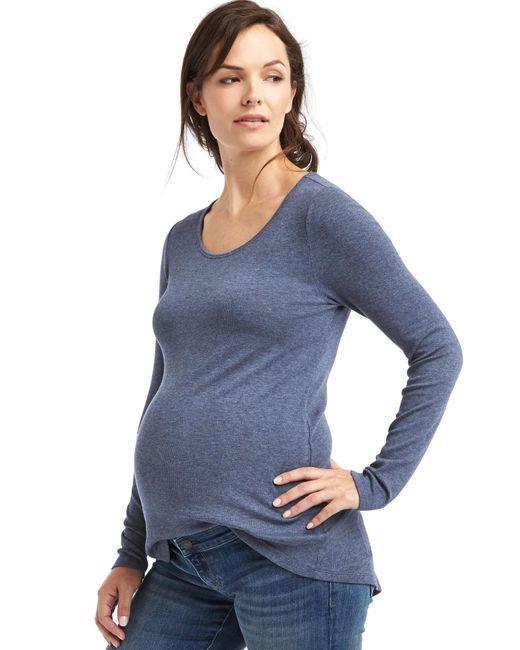
blaues Schwangerschaftskleid mit langen Ärmeln, Rundhalsausschnitt